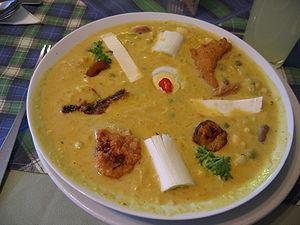
La fanesca est une soupe traditionnelle de l'Équateur, préparée la semaine précédant Pâques. On la sert chaude et elle constitue un repas complet.